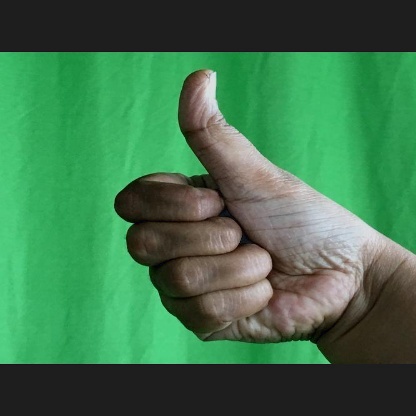
Mudra: Sikharam